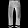
Label: Trouser